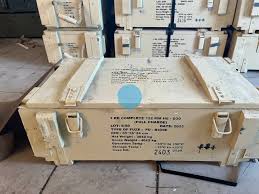
Label: D-30